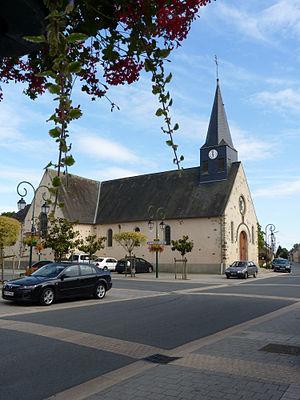
Sarthe - La Guierche - Eglise Sainte Anne
La Guierche est une commune française, située dans le département de la Sarthe en région Pays de la Loire, peuplée de 1 103 habitants.
La liste des églises de la Sarthe recense de la manière la plus complète possible les églises, cathédrale et basilique situées dans le département français de la Sarthe.